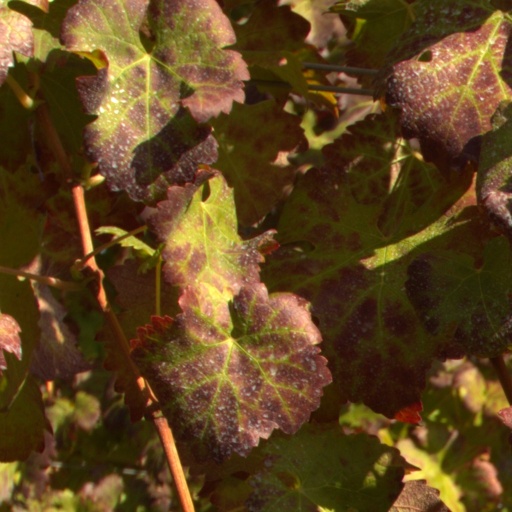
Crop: grape